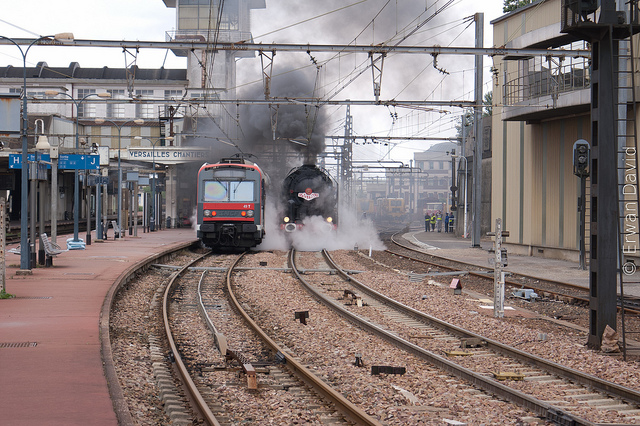
Trains enter a train station in a city landscape.

Two trains traveling by each other down train tracks.

two trains on a train track with buildings in the background

two different trains going down train tracks right next to each other

Two trains are coming down the tracks, a steam engine and a modern train.